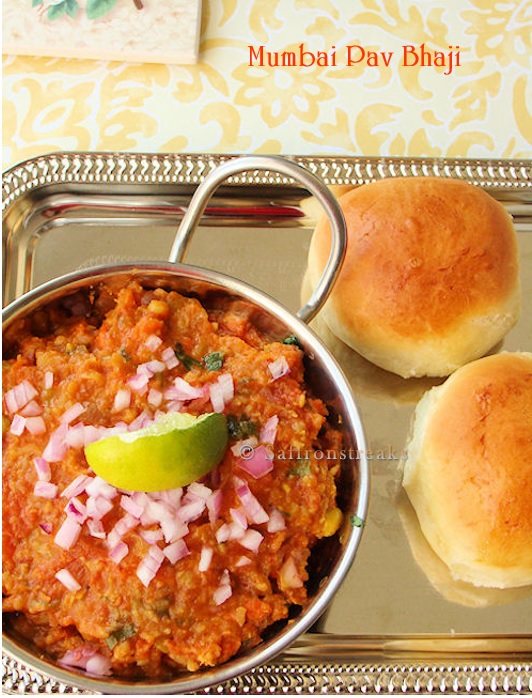
Dish: pav_bhaji